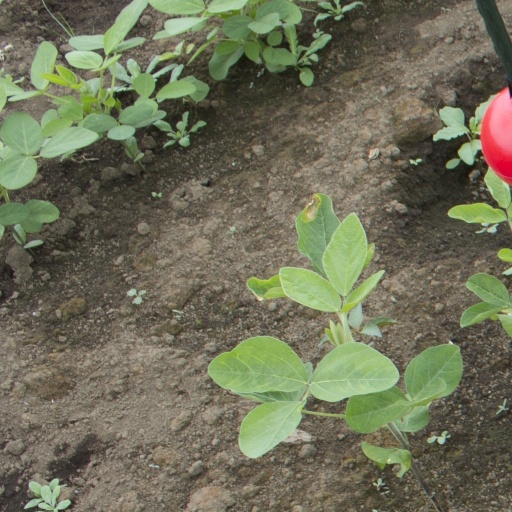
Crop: soybean